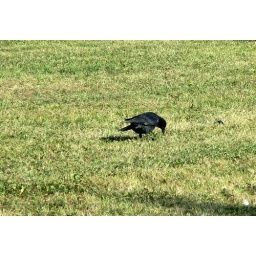
A crow on the grass in a green space